On Becoming Baby Wise

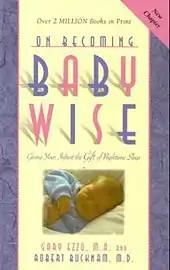
Later editions of the book separated "Babywise" into two words.

To create a secular version of the book, Gary Ezzo partnered with Robert Bucknam, a pediatrician from Louisville, Colorado, to write "On Becoming Babywise: More Than a Survival Guide" which appeared in 1993. A pediatrician for less than a year, Bucknam first heard of the Ezzos while taking a class for new parents. He has been described in Babywise materials as a faculty member of the University of Colorado School of Medicine, but "Christianity Today" wrote that "three sources" at the medical school confirmed Bucknam had never been hired as faculty.